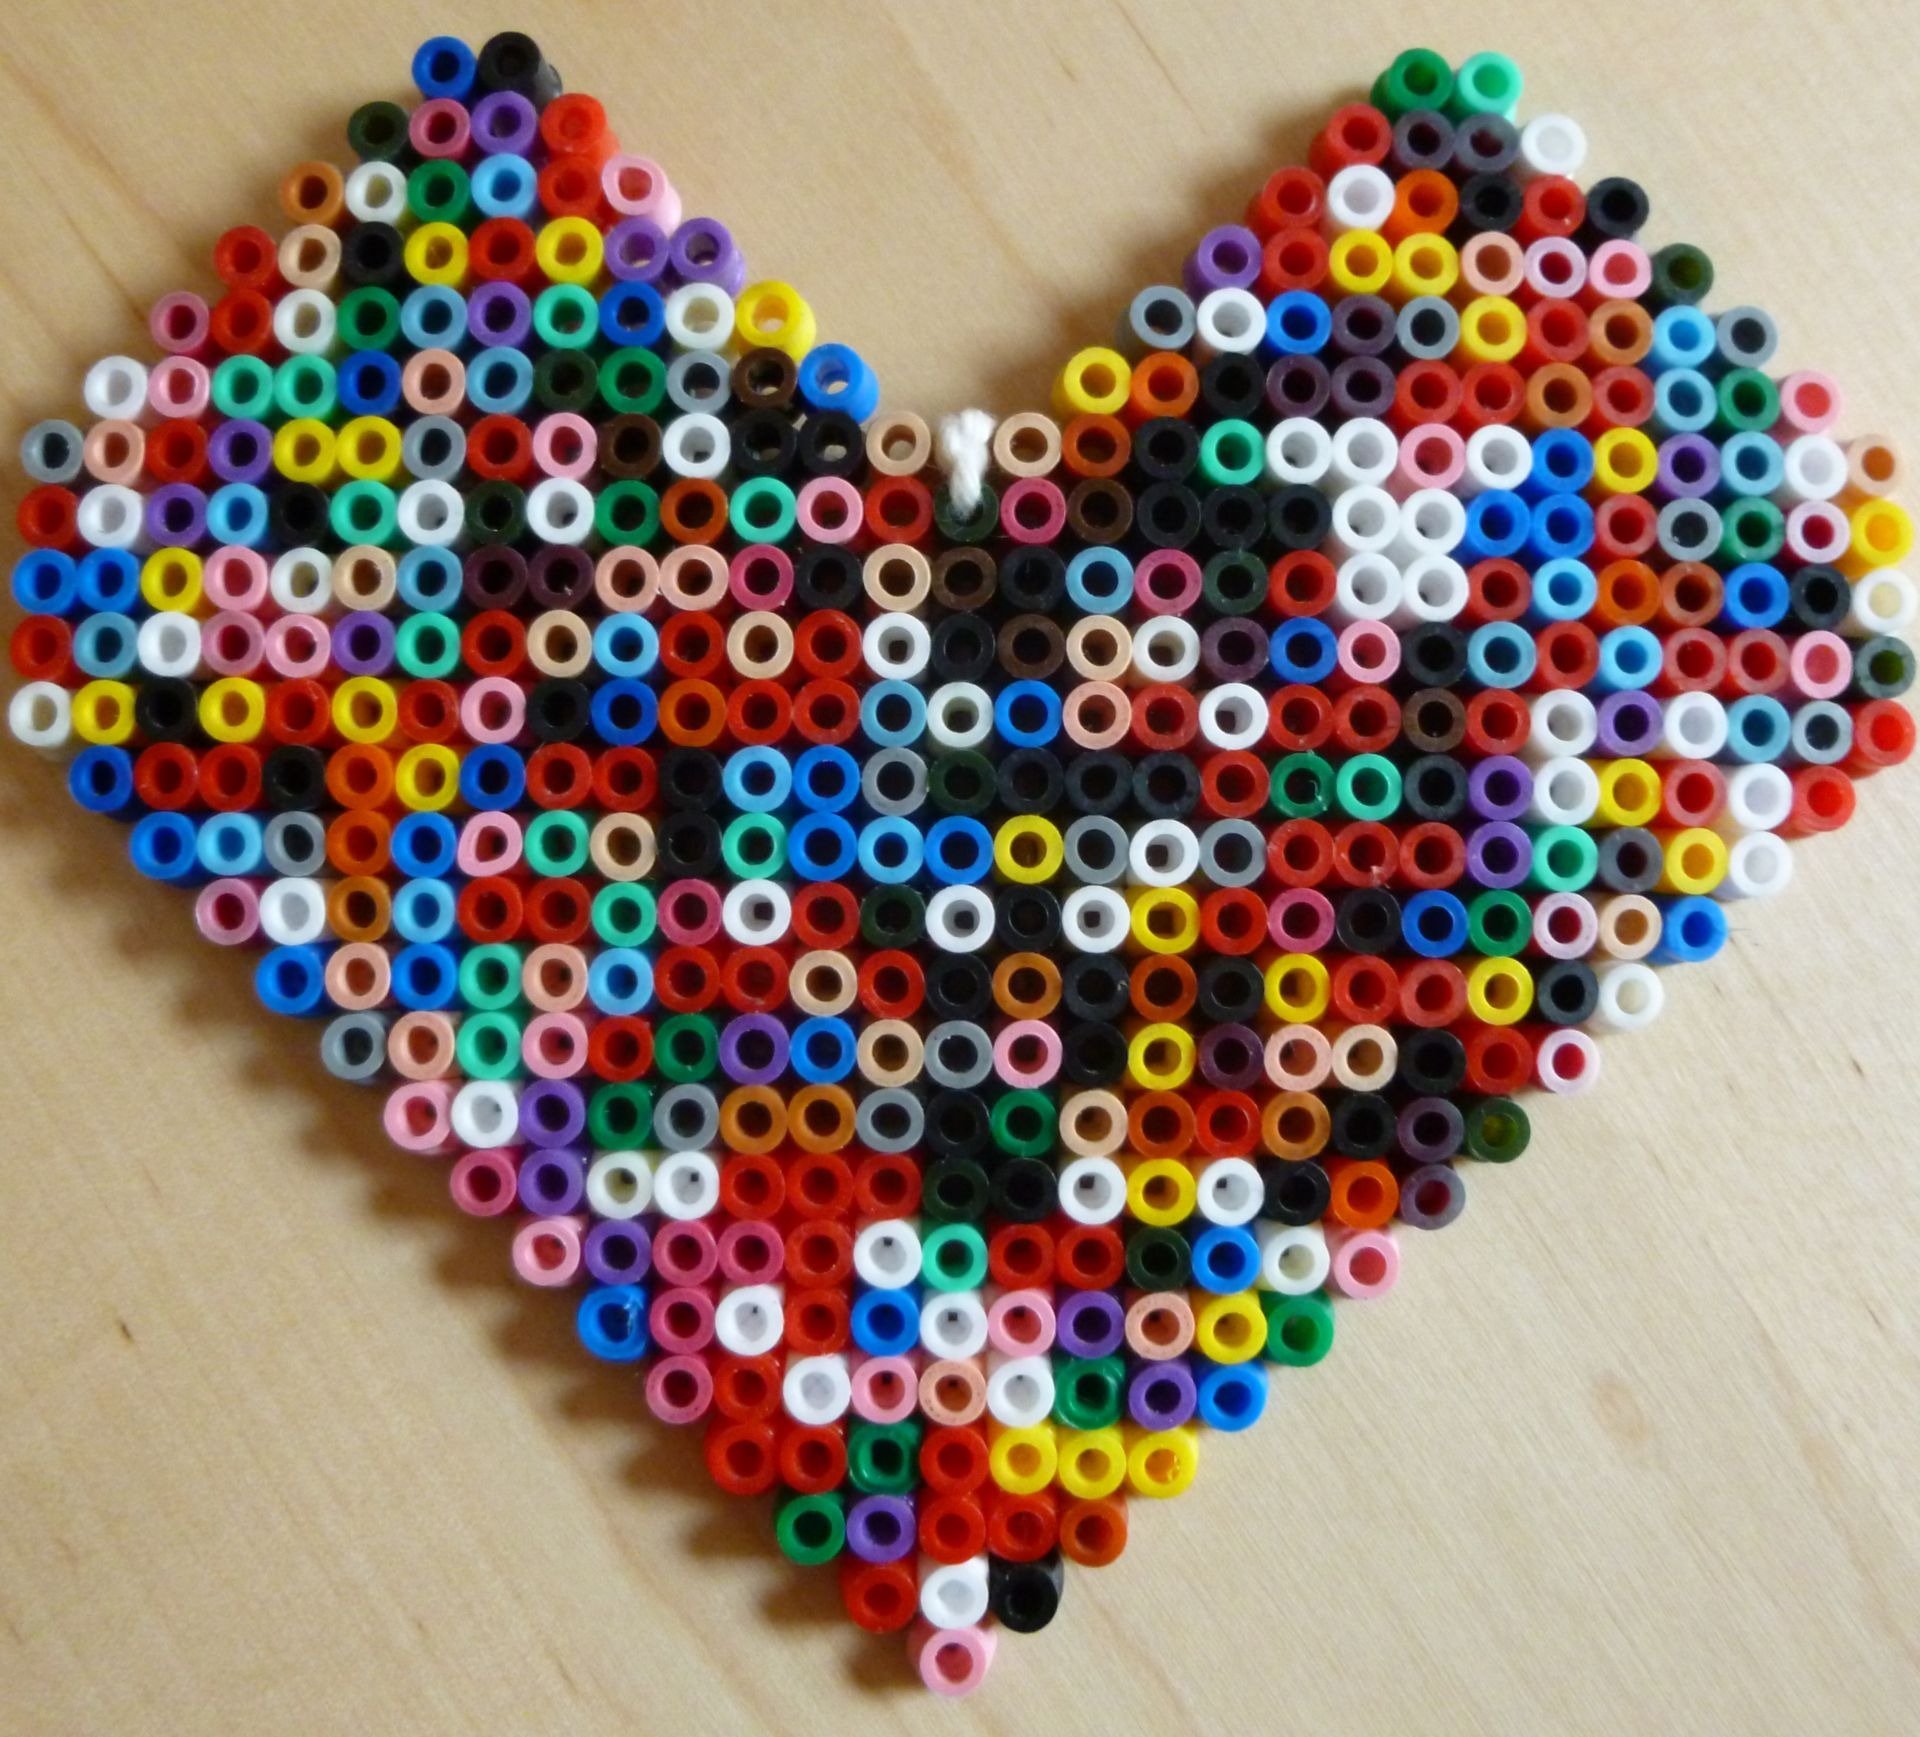
love, heart, colorful, bead, jewellery, art, jewelry making, fashion accessory